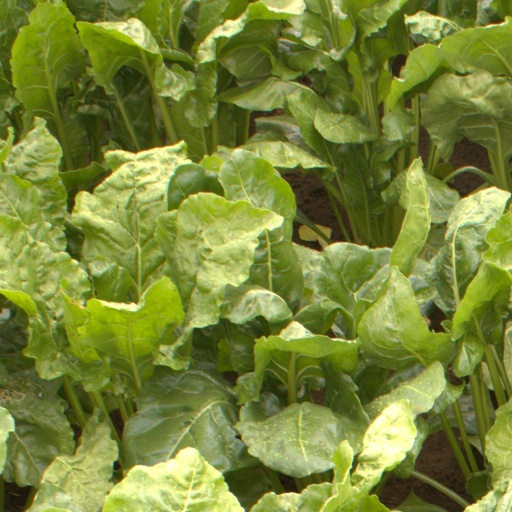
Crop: sugar beet